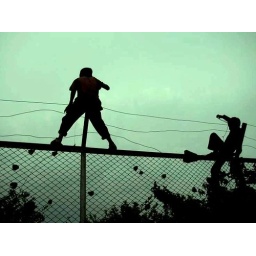
Those kids were flying plastic bag from there around the area of Pasupati nath.